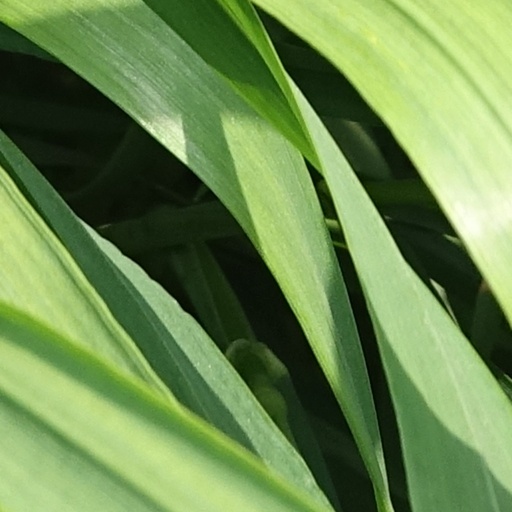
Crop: wheat